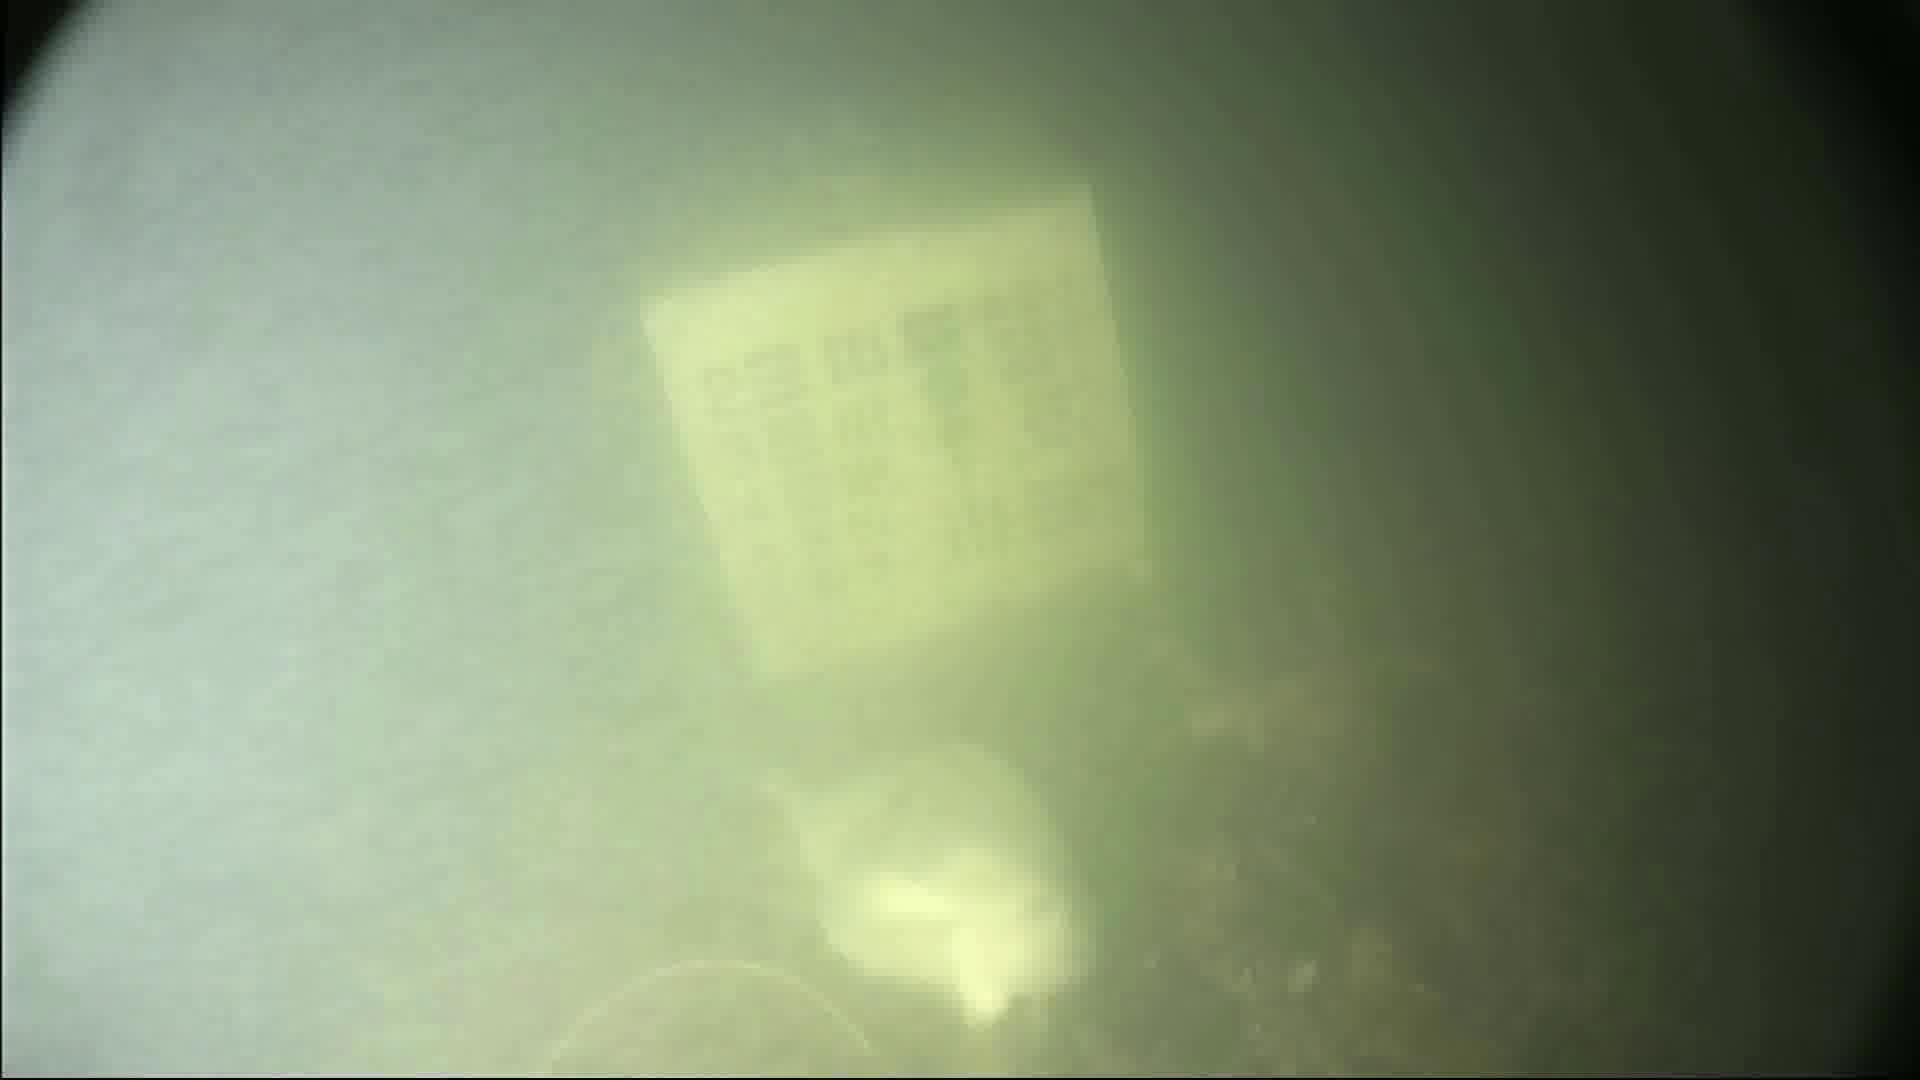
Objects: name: fish
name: crab